William Joseph Simmons

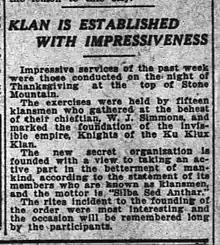
""The Atlanta Constitution" clipping Nov. 28, 1915, describing the Klan re-establishment atop Stone Mountain

While recovering in 1915 after being hit by a car, Simmons decided to rebuild the Klan which he had seen depicted in the newly released film "The Birth of a Nation" directed by D. W. Griffith. He obtained a copy of the Reconstruction Klan's "Prescript" and used it to write his own prospectus for a reincarnation of the organization.